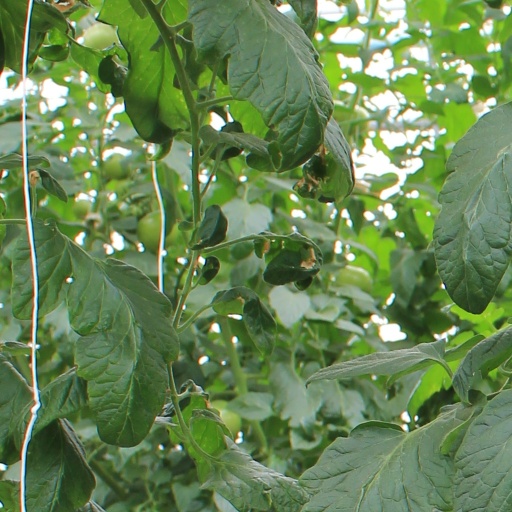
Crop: tomato